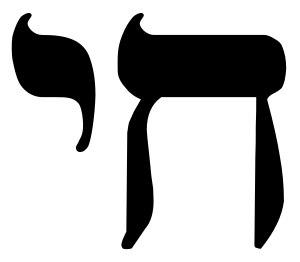
Haï est un mot hébraïque billitère, c'est-à-dire composé de deux lettres, le het et le youd. Il signifie "vivant", est l'un des épithètes traditionnels de Dieu, et ce depuis le Livre de la Genèse, et un cri à la vie ou de ralliement Am Israël Hayi!